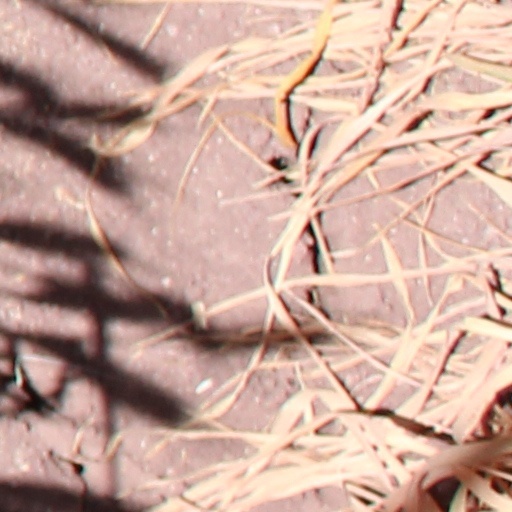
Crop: wheat